The Fury (film)

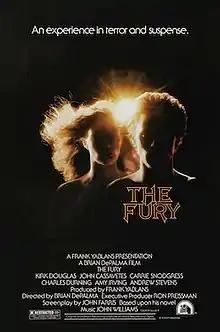
Theatrical release poster

The Fury is a 1978 American supernatural horror thriller film directed by Brian De Palma and starring Kirk Douglas, John Cassavetes, Amy Irving, Carrie Snodgress, Charles Durning, and Andrew Stevens. The screenplay by John Farris was based on his 1976 novel of the same name.